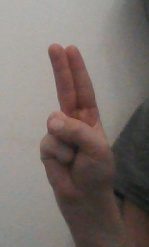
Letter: taa